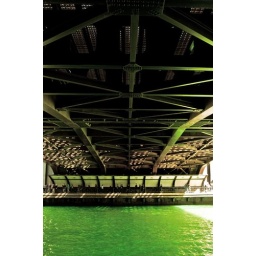
Across the Irish green river and under the bridge.